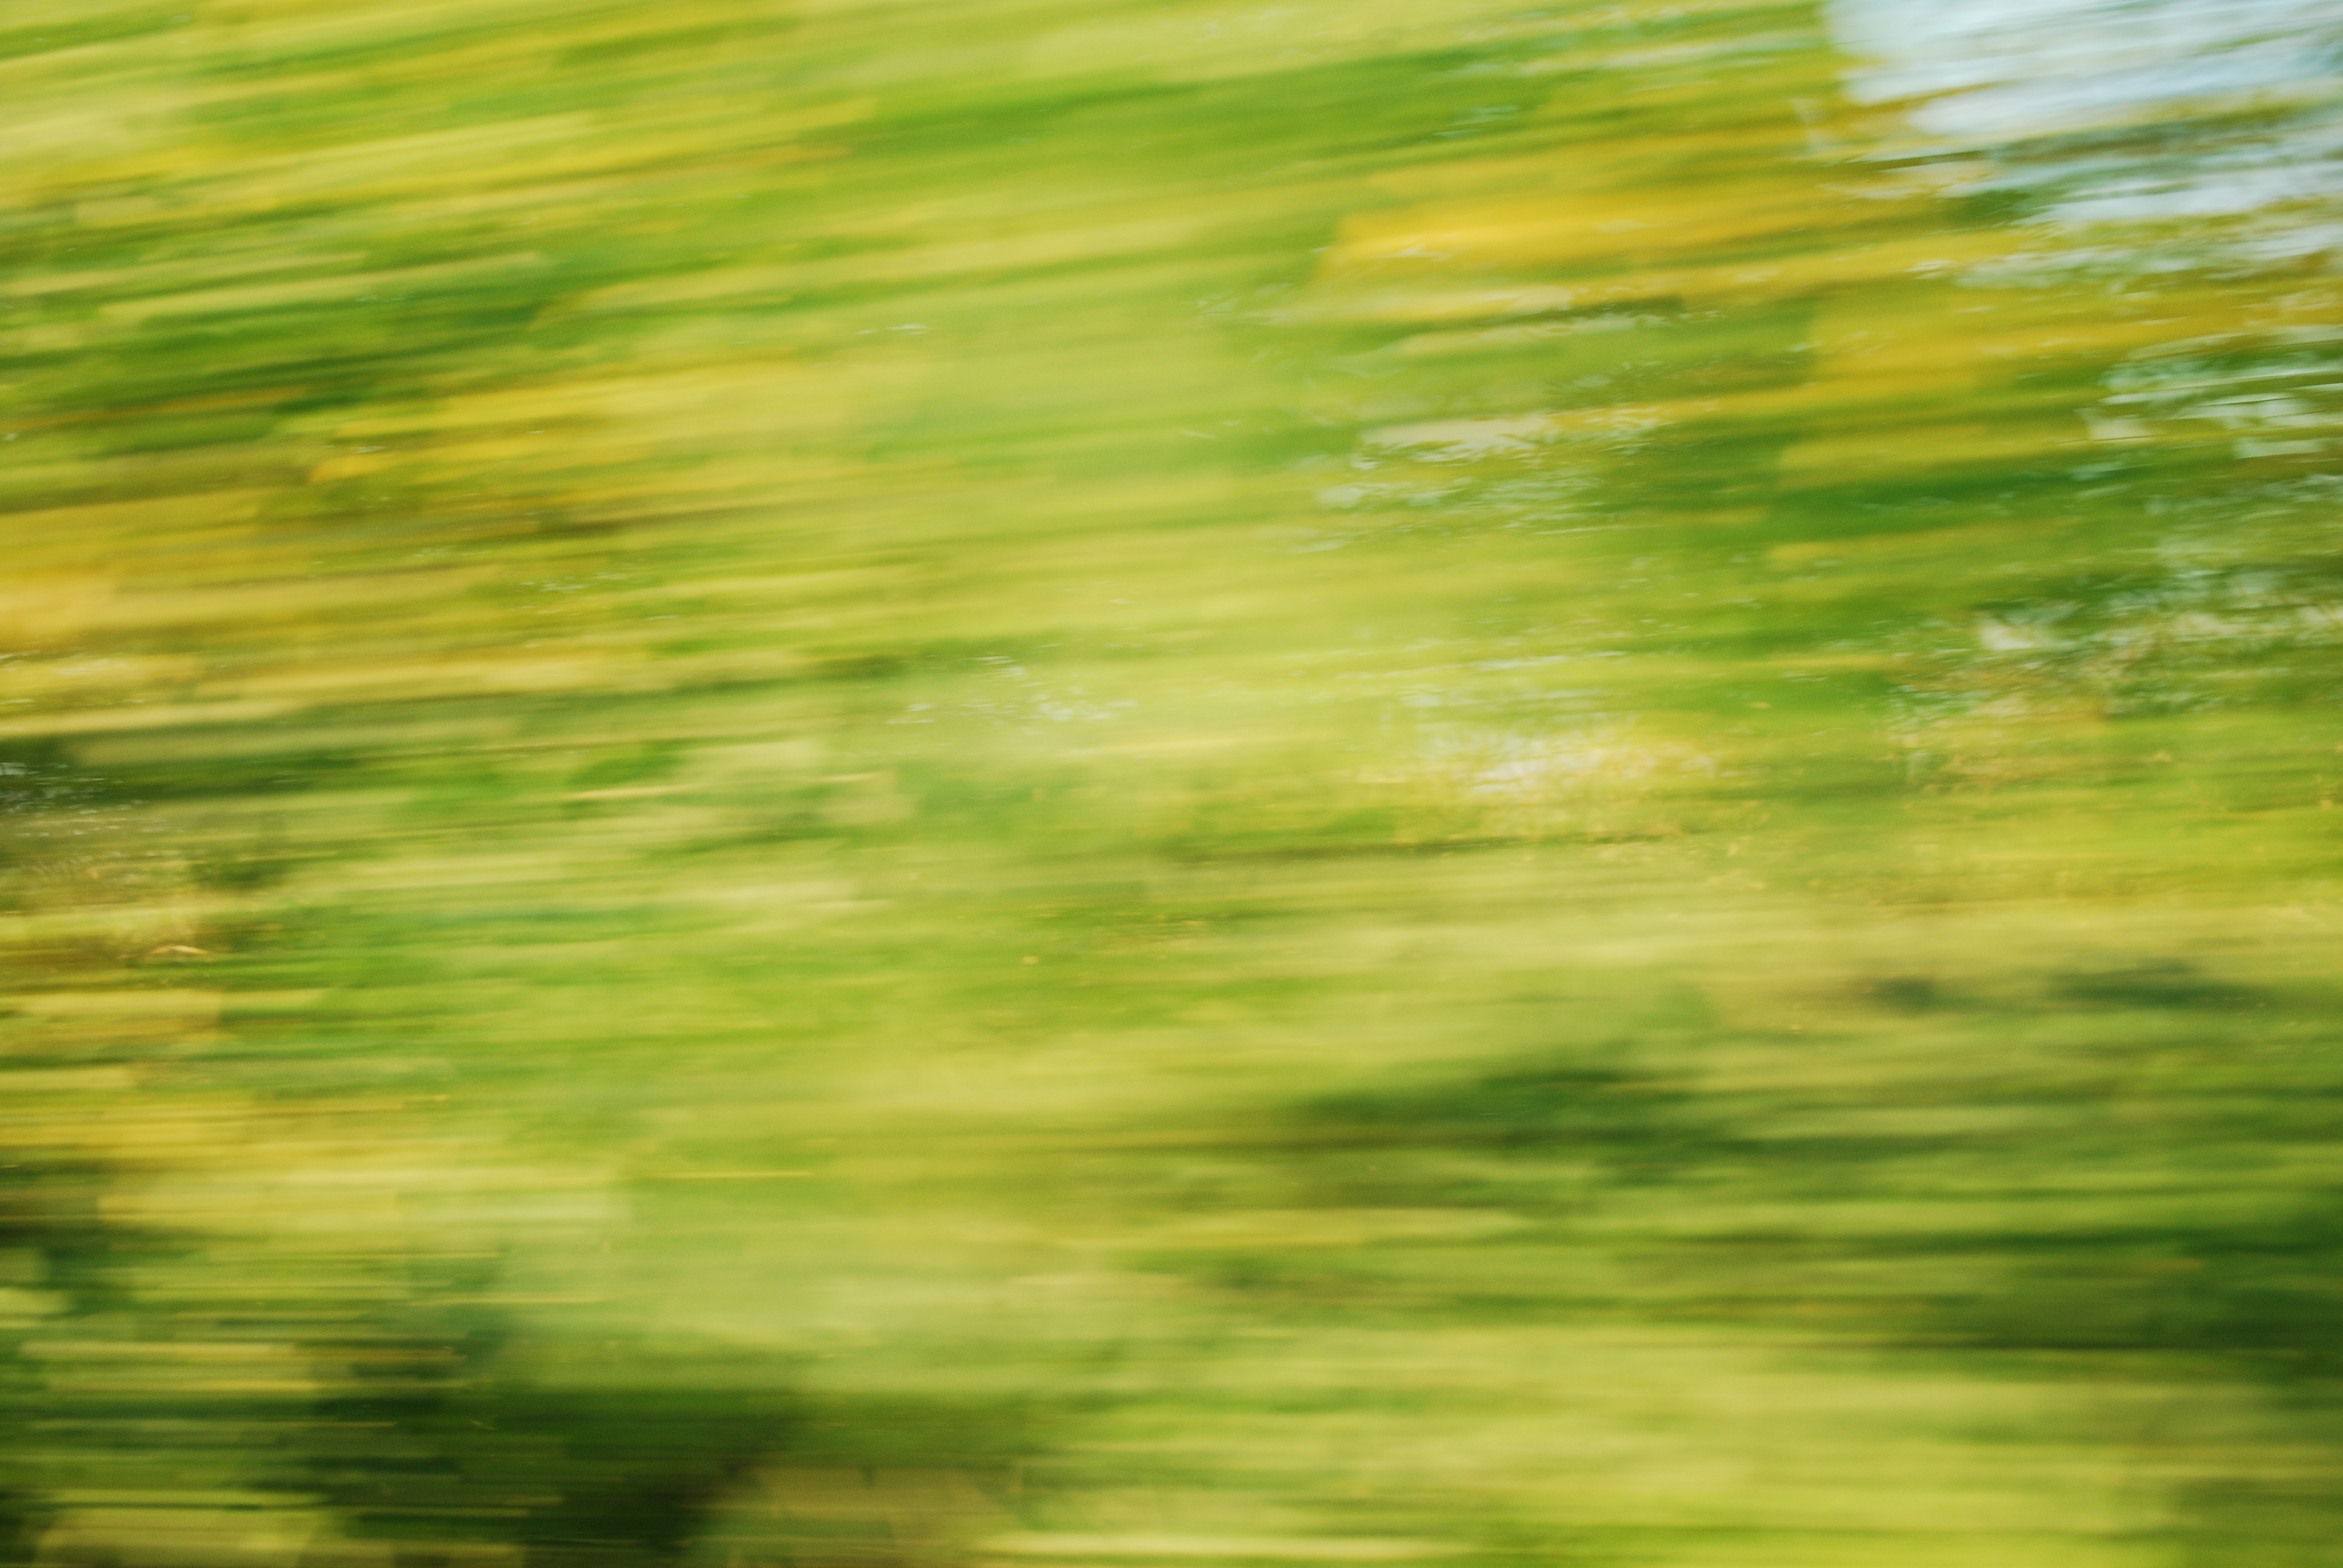
tree, water, nature, grass, light, plant, sky, field, lawn, meadow, sunlight, morning, texture, leaf, flower, green, reflection, yellow, speed, trees, colors, grassland, rush, grass family